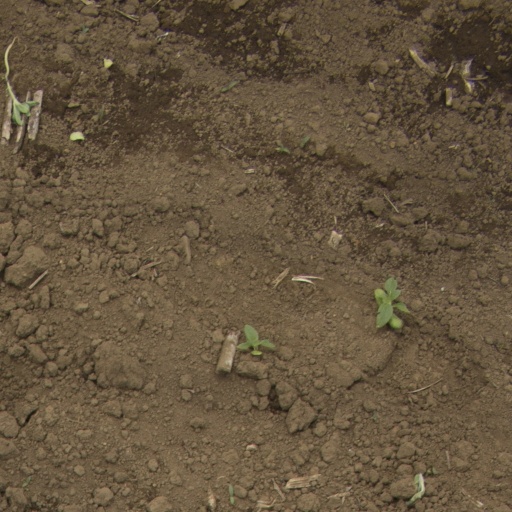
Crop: Jerusalem artichoke